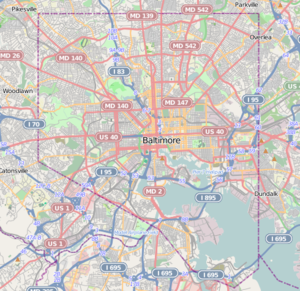
Le Walters Art Museum, situé à Baltimore dans le Maryland aux États-Unis, est un musée qui propose une collection d'art privée ouverte au public.
L'American Visionary Art Museum est un musée d'art fondé et dirigé par Rebecca Hoffberger, et situé à Baltimore.
La Pennsylvania Station ou Penn Station, est la principale gare ferroviaire de la ville de Baltimore, dans l'État du Maryland aux États-Unis.
Le Legg Mason Building est un gratte-ciel situé à Baltimore.